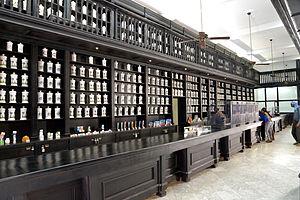
pharmacie rue obispo
La Havane est la capitale et le centre économique de Cuba. Cette ville portuaire est aussi l'une des quinze provinces cubaines. La ville/province compte 2,4 millions d'habitants, tandis que l'agglomération en compte plus de 3,7 millions, ce qui fait de La Havane la plus grande ville des Caraïbes. La ville s'étend sur plus de 720 kilomètres carrés principalement à l'ouest et au sud d'une baie, à laquelle on accède par un passage étroit, et qui est divisé en trois ports : Marimelena, Guanabacoa et Atarés. La rivière Almendares traverse la ville du sud au nord, et se jette dans le détroit de Floride à quelques kilomètres à l'ouest de la baie.